The Scalp Merchant

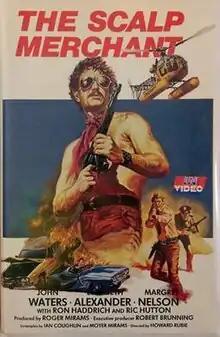
Promotional poster

The Scalp Merchant is a 1978 Australian television film directed by Howard Rubie. It is about a private investigator.